Fangxiangshi

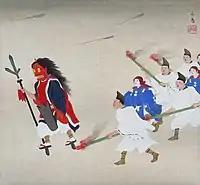
Japanese Shinto ceremonial at Yoshida Shrine, (1928) painting by Nakajima Sōyō

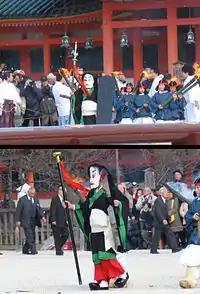
Japanese Shinto ceremonial at Heian Shrine (2010)

The Han polymath Zhang Heng's (2nd century CE) "Dongjing fu" poem about the capital Luoyang contemporaneously describes at the ritual.